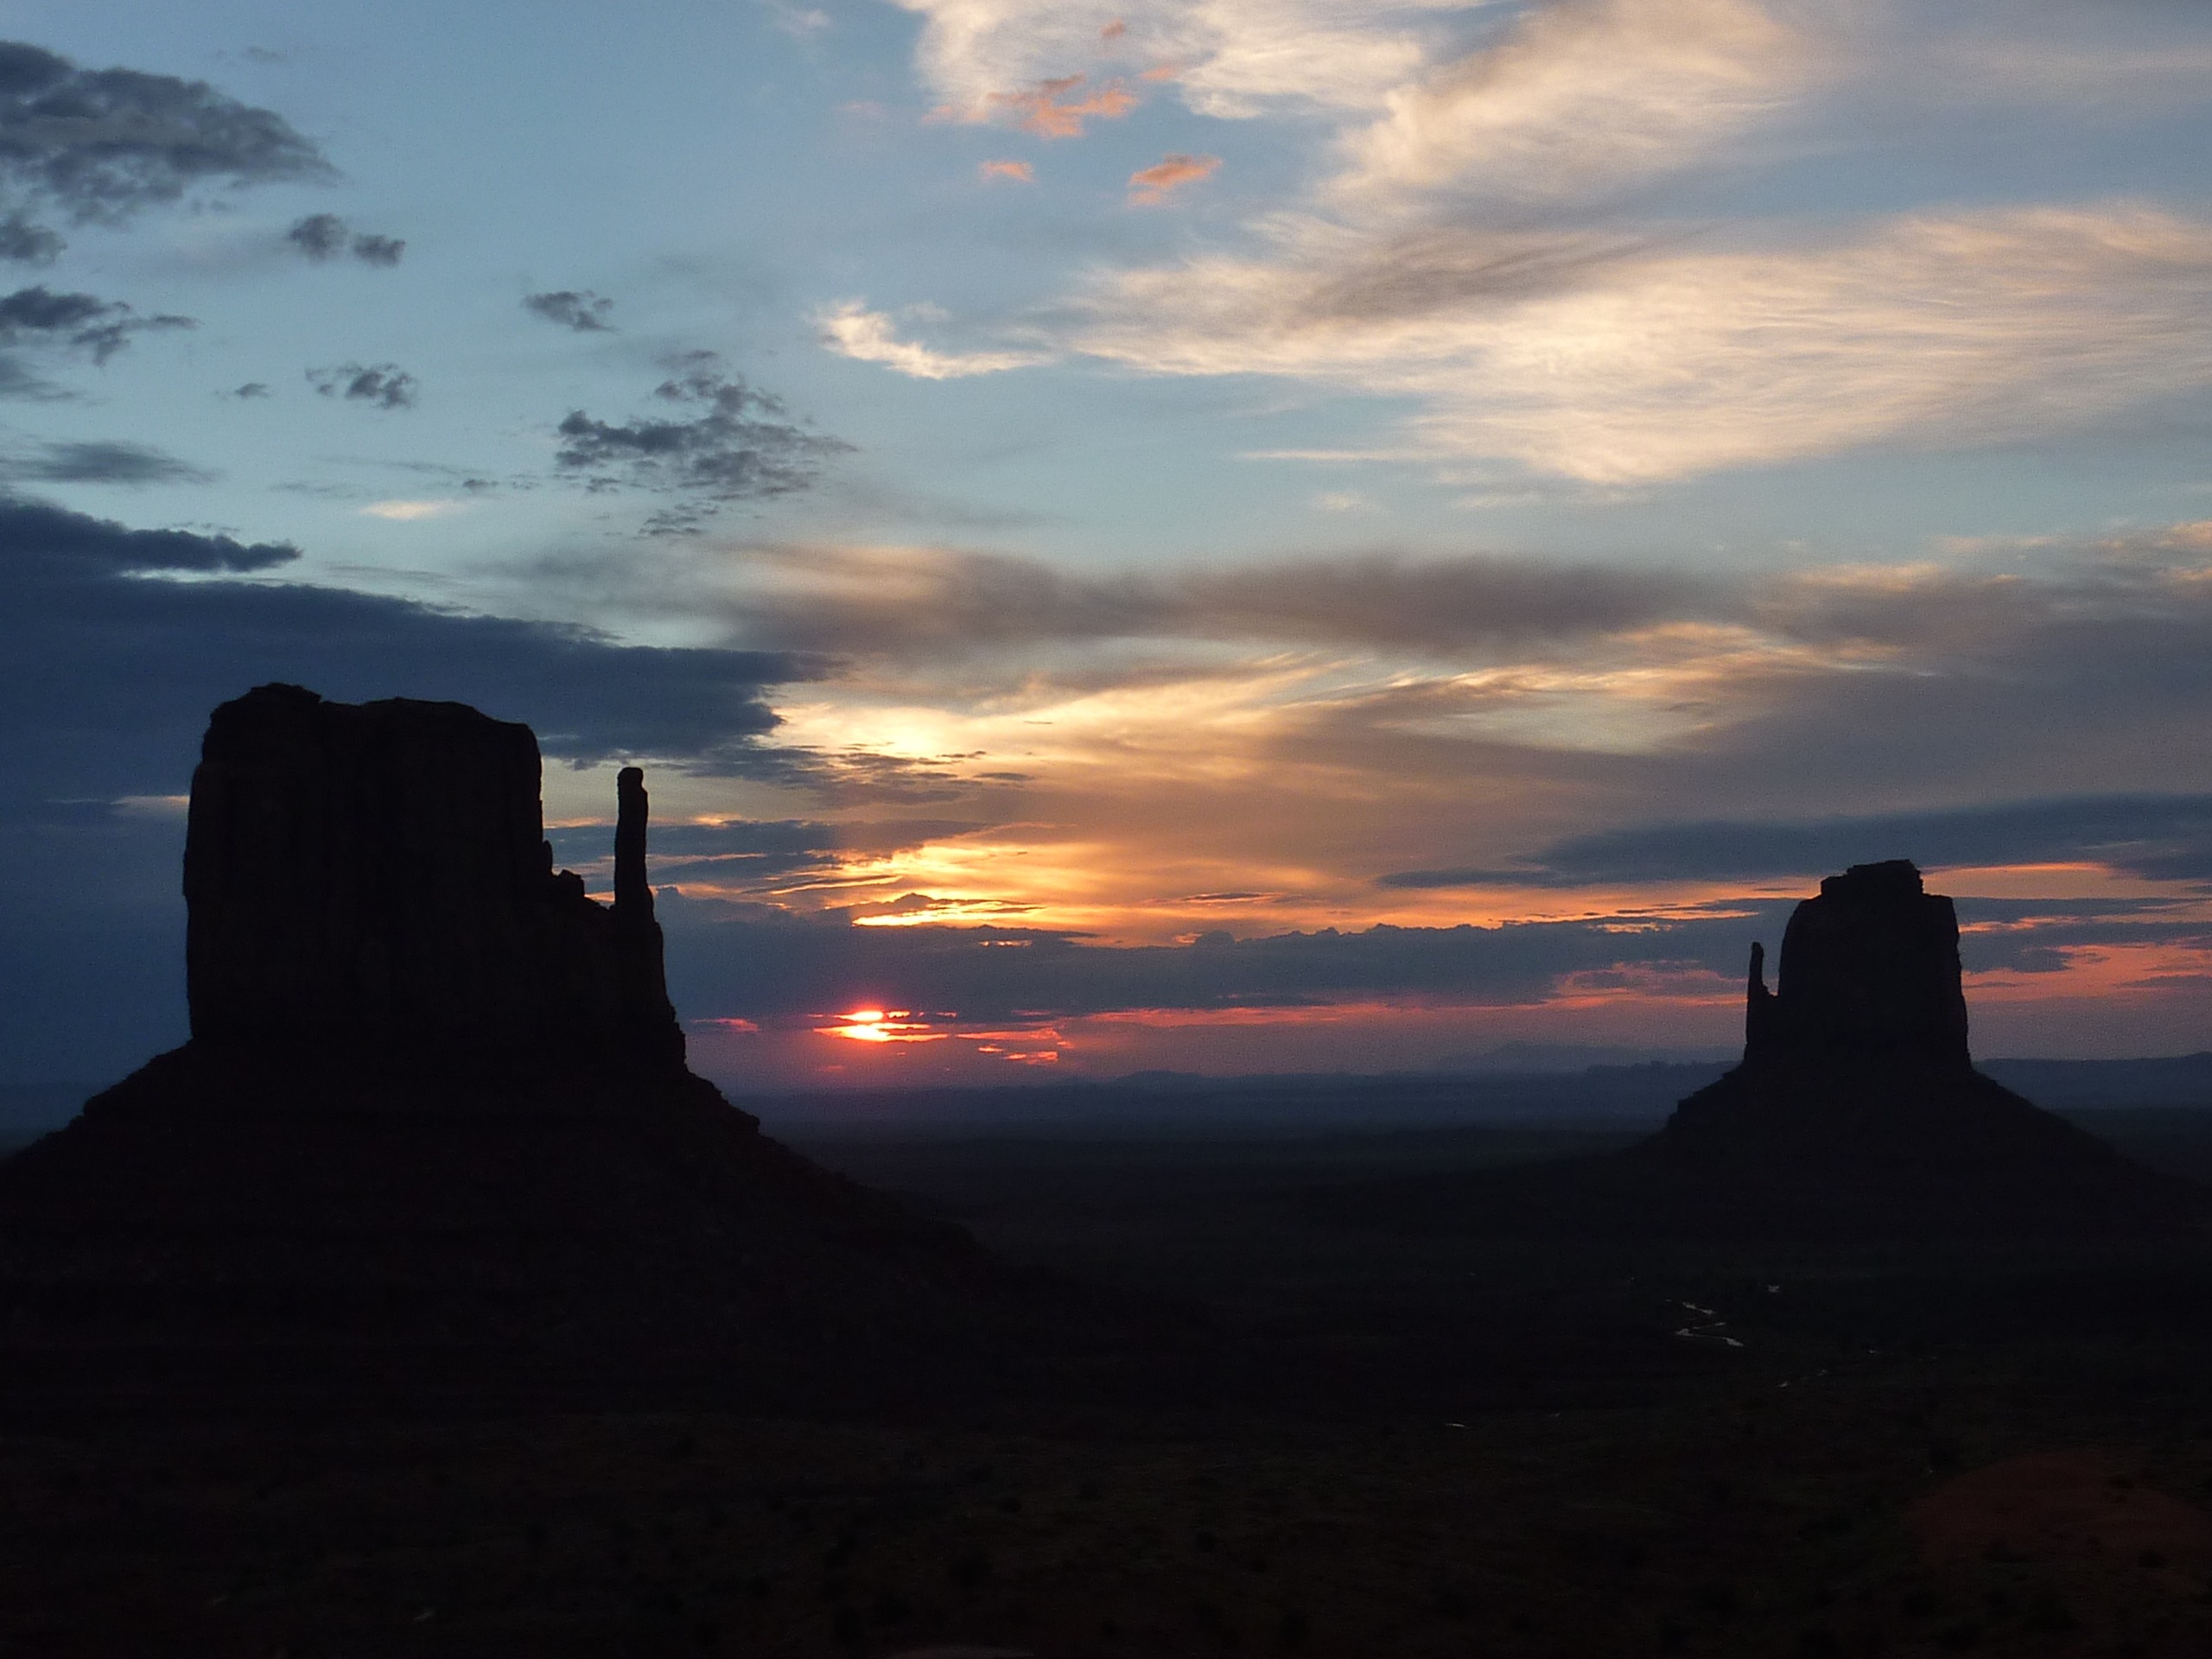
landscape, sea, sand, horizon, mountain, cloud, sky, sun, sunrise, sunset, road, sunlight, morning, hill, dawn, dusk, evening, usa, arizona, colorado, utah, navajo, afterglow, monument valley, rocky towers, atmospheric phenomenon, kayenta